USS Robert H. McCard

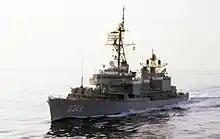
"TCG Kılıç Ali Paşa (D-349)" underway, circa 1986.

"Robert H. McCard" was decommissioned on 5 June 1980 at Tampa, Florida and transferred to the Republic of Turkey through the Security Assistance Program (SAP) that same day. She served with the Turkish Navy as TCG "Kılıç Ali Paşa" (D349), named after Kılıç Ali Paşa, an Italian-born grand admiral of the Ottoman Navy (1571–87). Removed from service in 1998, the ship was scrapped in 2000 at Aliağa, Turkey.